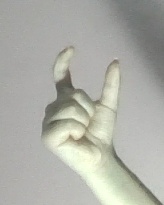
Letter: nun